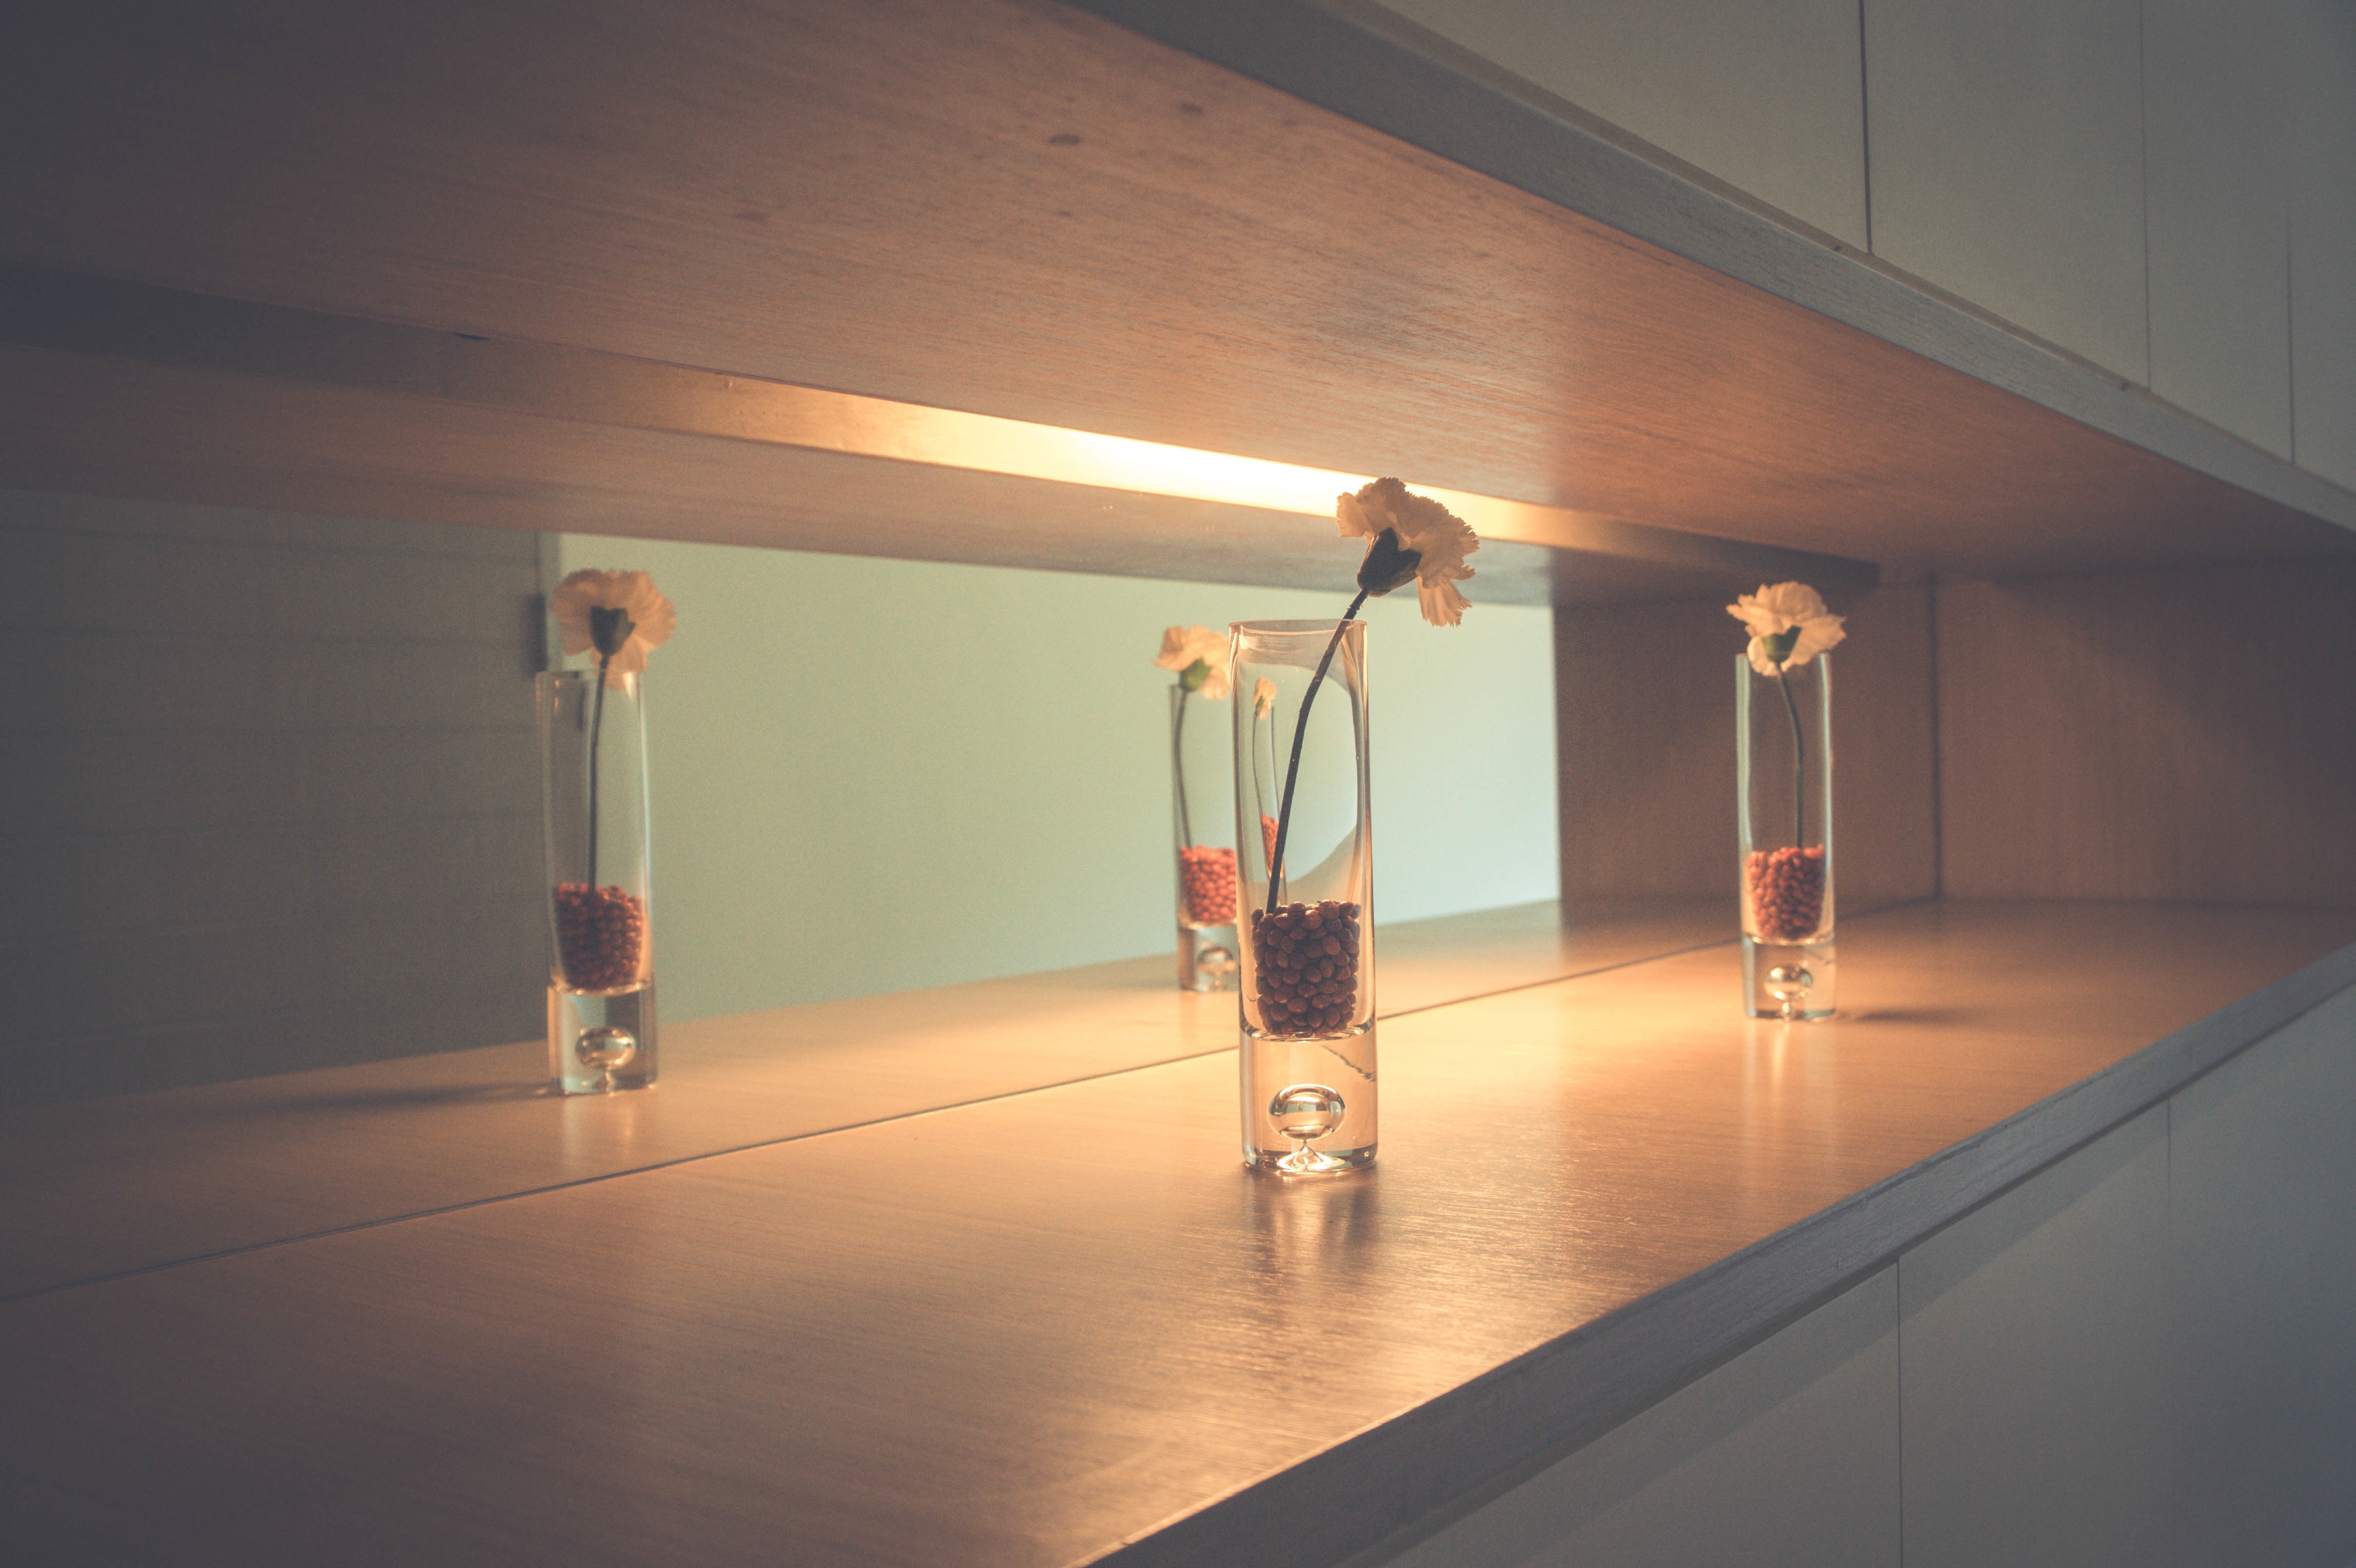
light, floor, lighting, interior design, tourist attraction, shape, art gallery